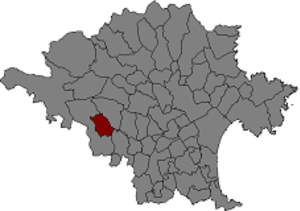
Lladó est une commune d'Espagne dans la communauté autonome de Catalogne, province de Gérone, de la comarque d'Alt Empordà